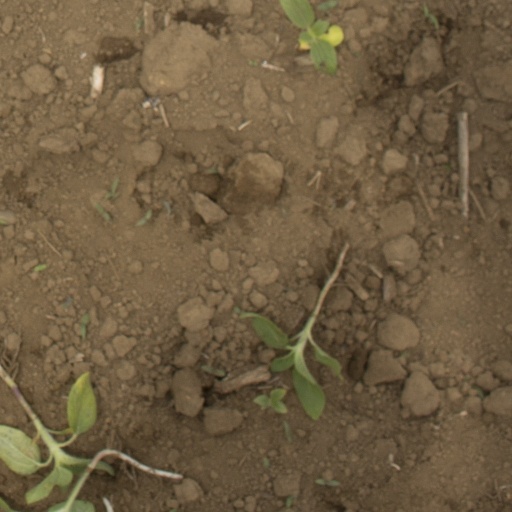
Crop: Jerusalem artichoke